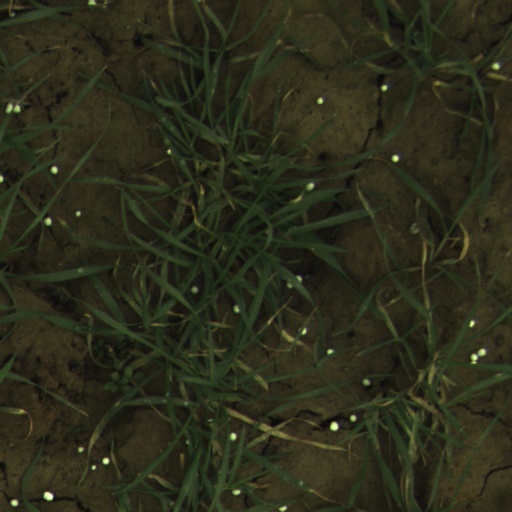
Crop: wheat